Annevoie Castle

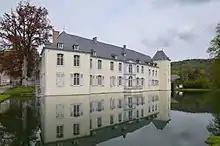
South face of the Annevoie Castle seen from the gardens in 2021.

Annevoie Castle is a château in the village of Annevoie-Rouillon located in Wallonia in the municipality of Anhée, province of Namur, Belgium.